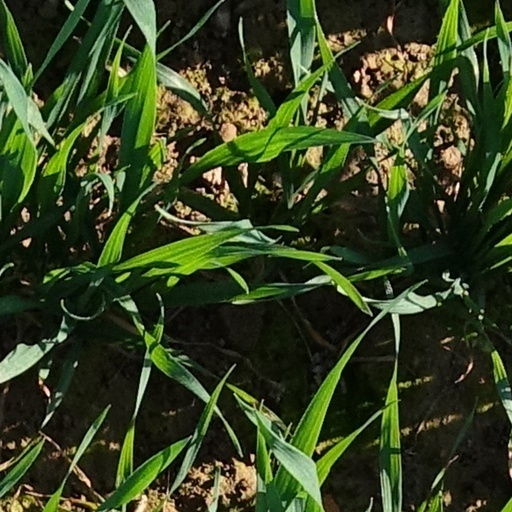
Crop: wheat